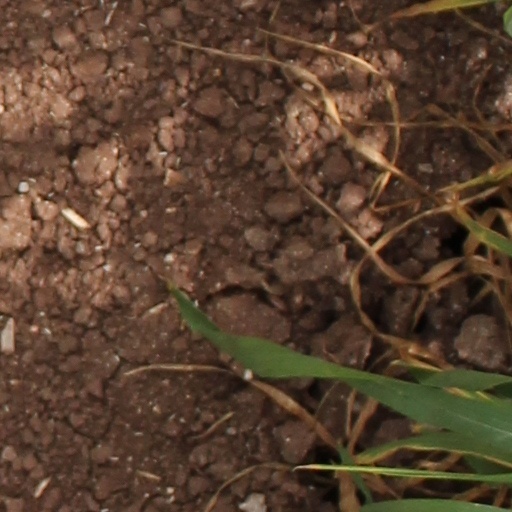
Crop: wheat